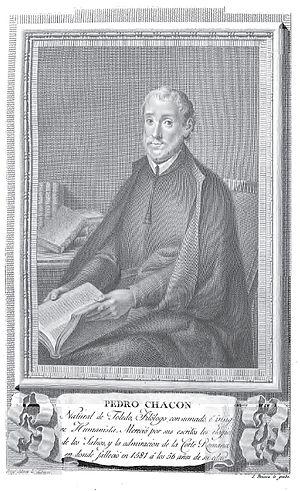
Pedro Chacón, ou encore Petrus Ciacconius,